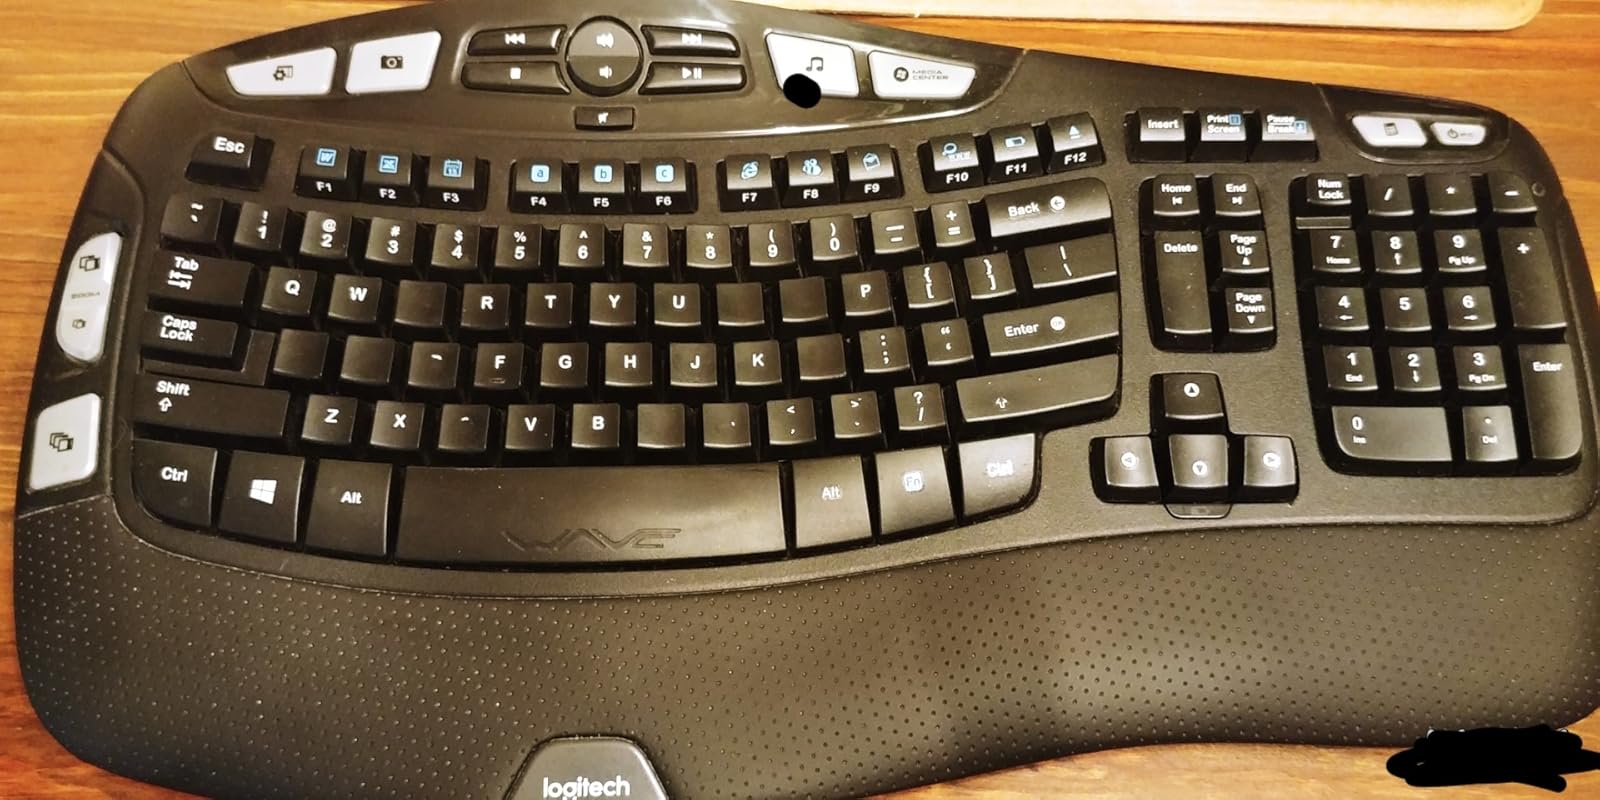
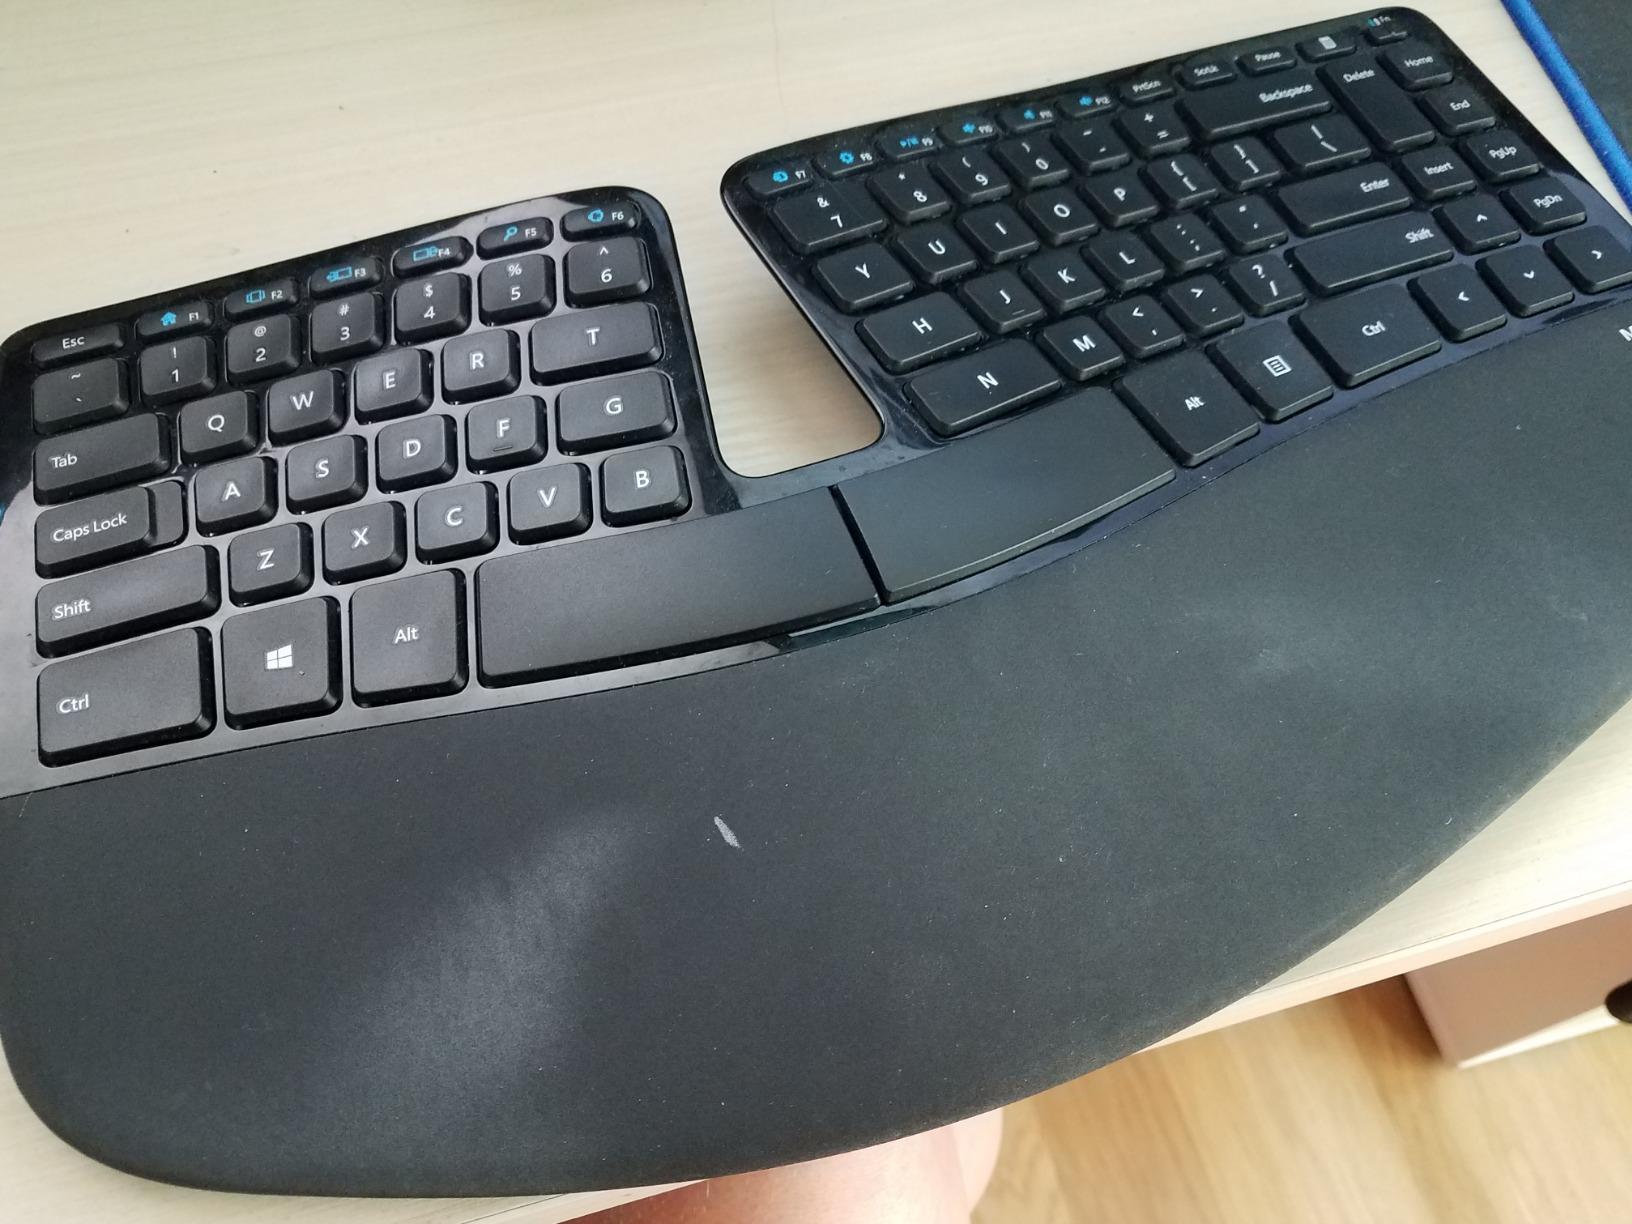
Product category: keyboard
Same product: no